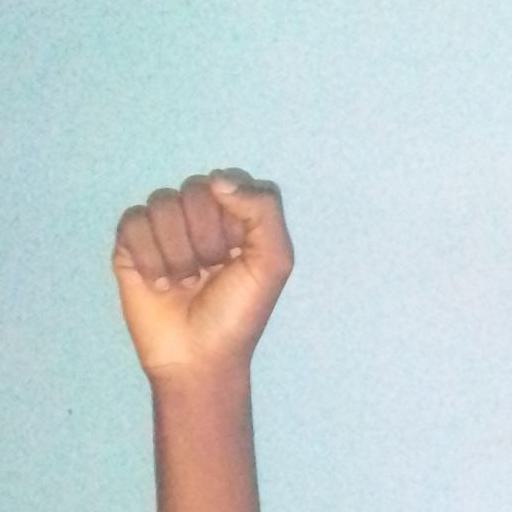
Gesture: fist